Even Torkildsen Lande

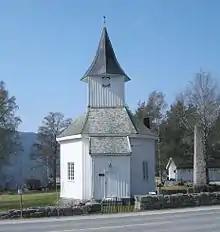
Årdal Church in Bygland. The memorial on right honors Even Thorkildsen Lande, who served as a representative at the Norwegian Constituent Assembly in 1814

Even Torkildsen Lande (1758 – 9 May 1833) was a Norwegian farmer and blacksmith. He served as a representative at the Norwegian Constitutional Assembly.